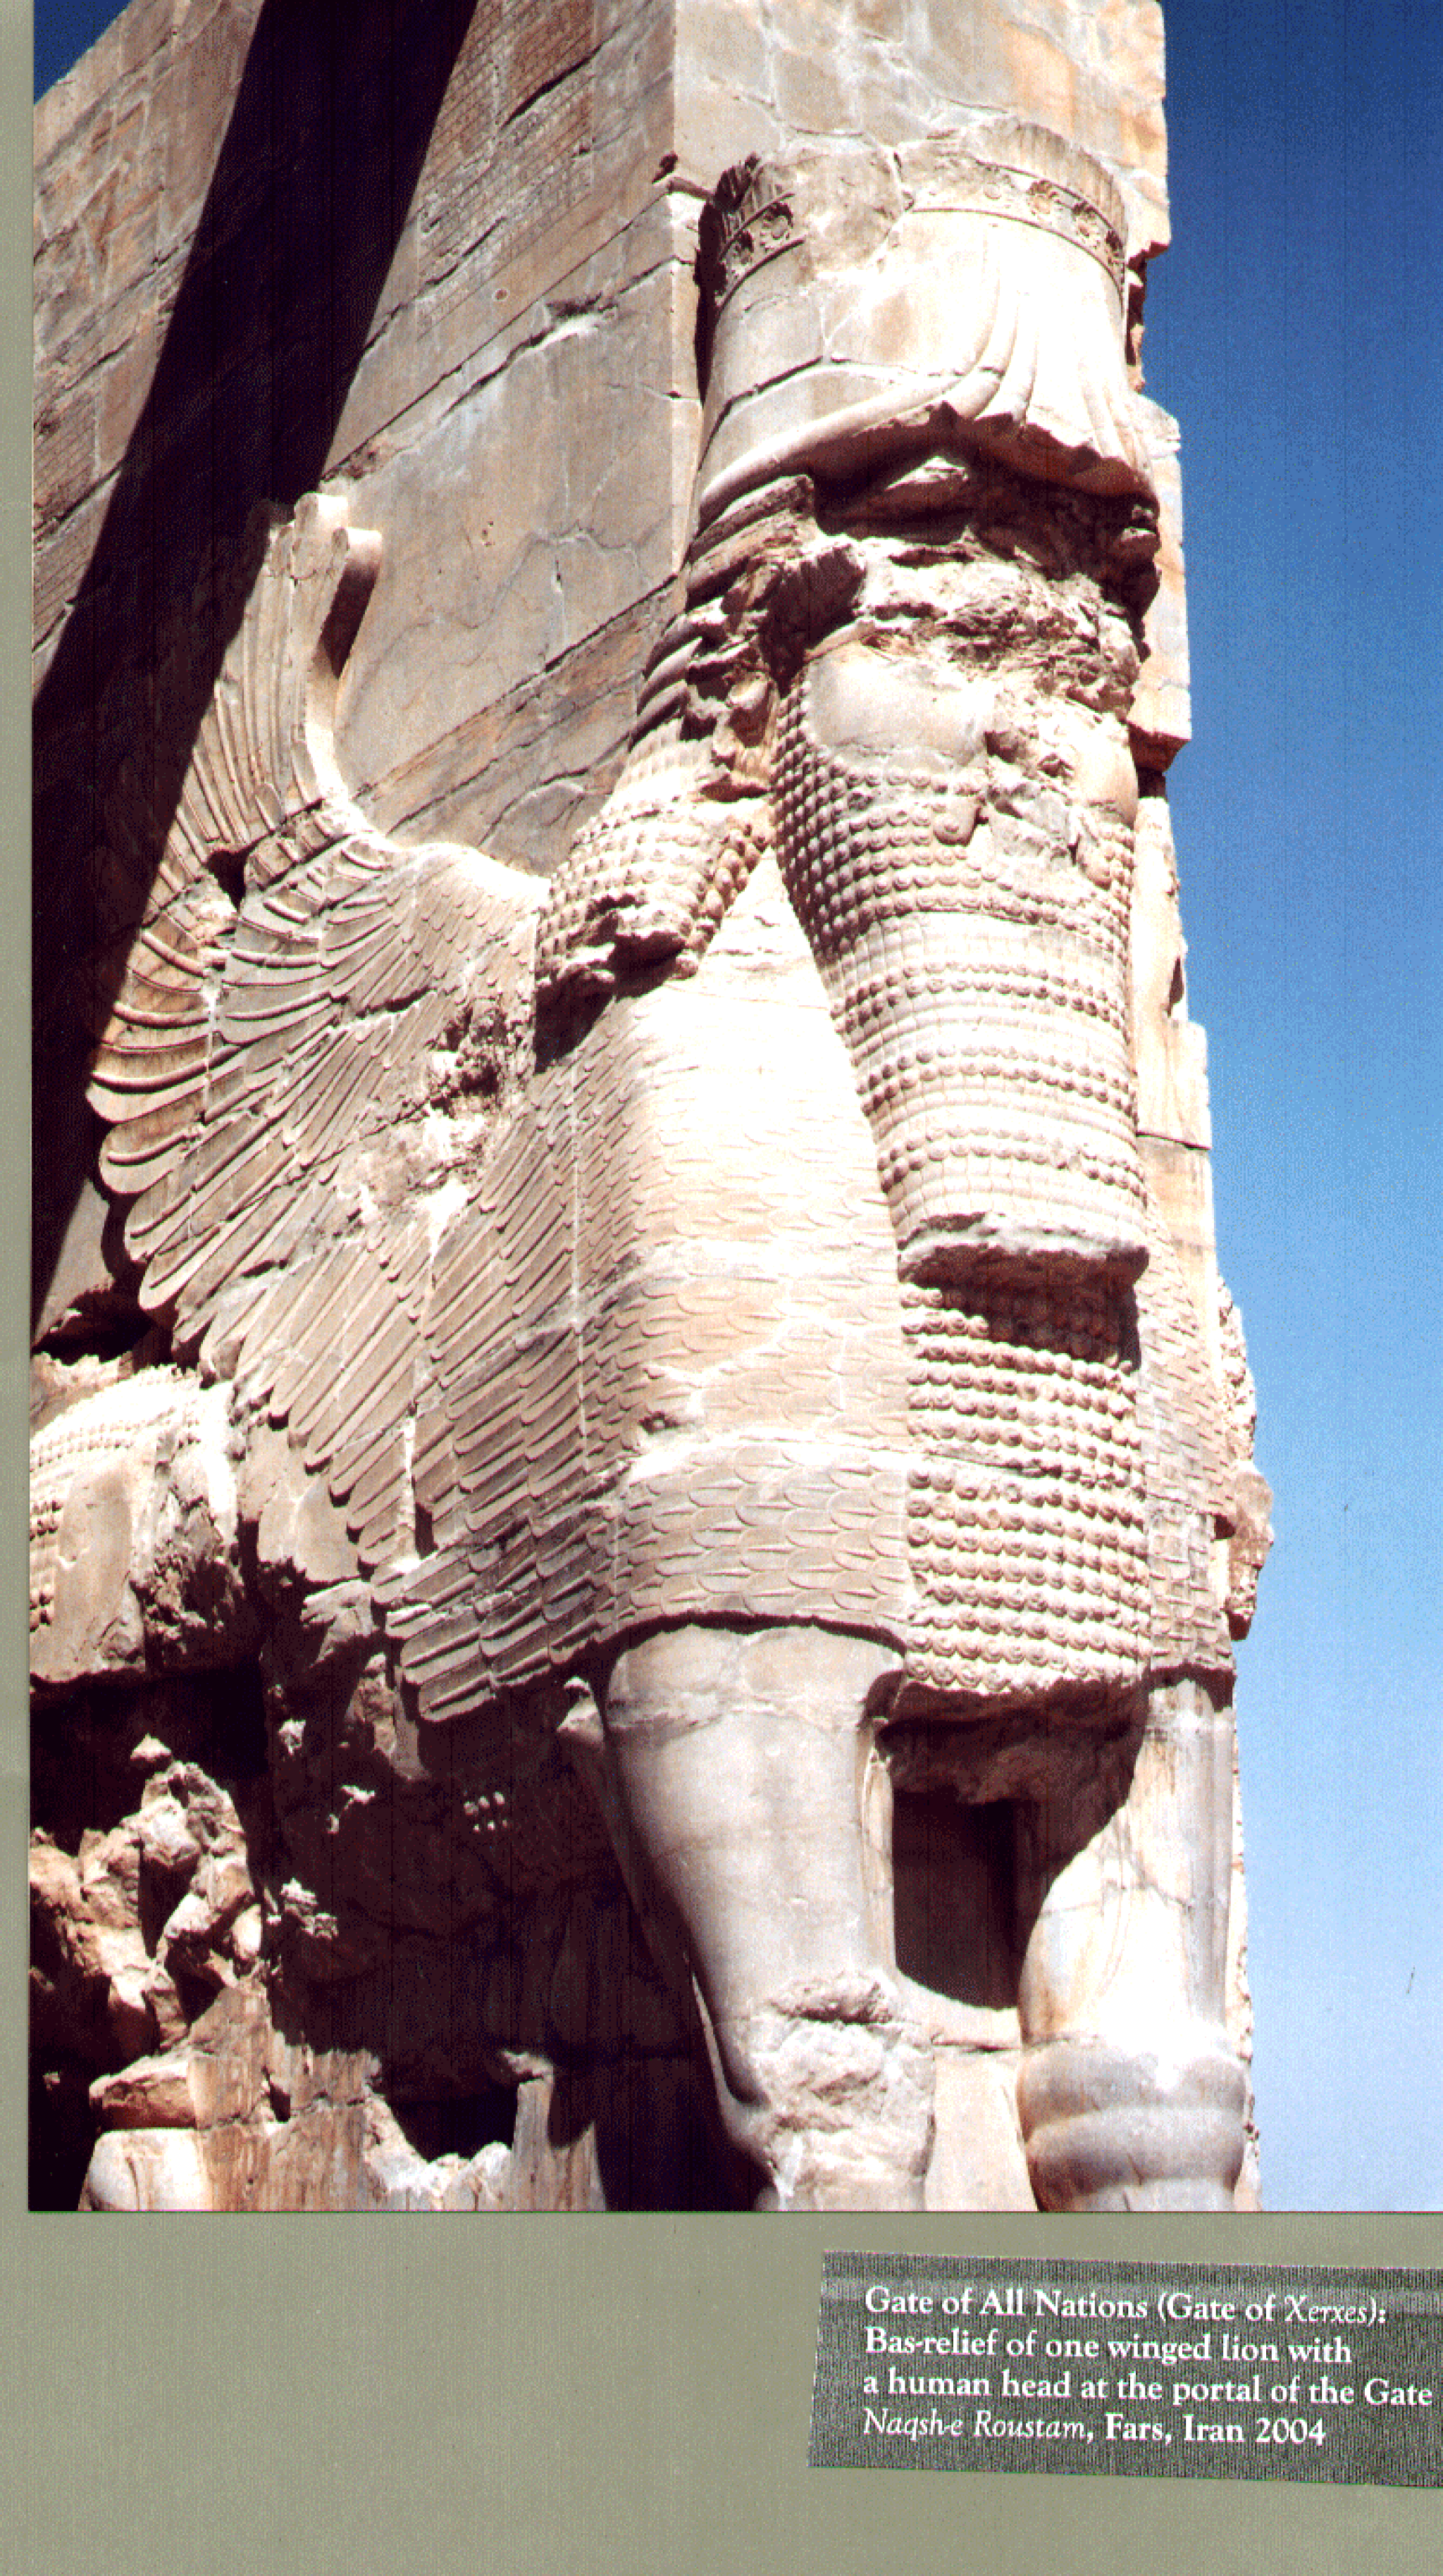
Title: The Winged Lion, Persepolis Palace Complex, Shiraaz, Iran
Description: Traditional (Clay or Indigenous) Architecture in Iran/ Main Features Source: A Visual Journey To Main Features of The Traditional Architecture in Historic Cities of Iran/ Published: Amazon/ Dindle Direct Publishing (KDP) Select, 2013 Autor: Dr. Hossein Manoochehri, Ph.D
Date: 2013-10-17 15:49:08
Categories: Self-published work, Details of Gate of All Nations